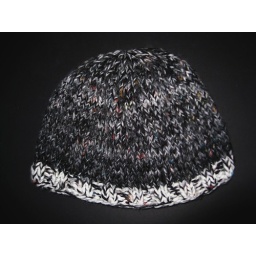
Black and white hat with small flecks of teal, orange, red, etc. within the yarn.White ribbed brim.Wool and acrylic blend